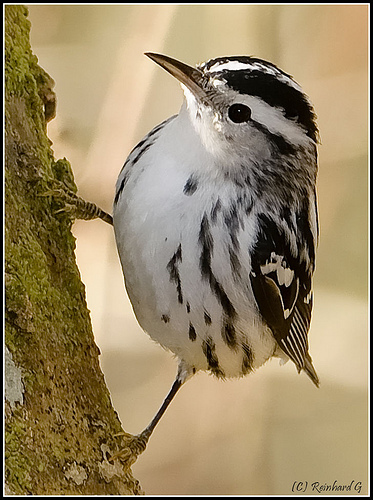
a small, bright white breasted bird with black and white striped wings.
beautiful black and white bird with a sharp point bill with long longs and scales on its feet.
this is a white bird with black streaks and a pointy black beak.
a bird with a small pointed bill white eyebrow black crown and white breast.
the bird has a white belly, while the black and head are of alternating black and white blended feathers.
this bird has wings that are black and white and has a white belly
this bird has wings that are black and has a white belly
this particular bird has a belly that is white with black patches
this bird is white and black with a white belly and a black crown.
this bird has wings that are black and has a white belly
Species: Black And White Warbler